List of chronometers on HMS Beagle

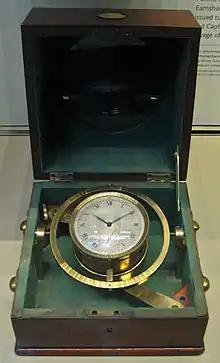
Chronometer made by Thomas Earnshaw, from "Beagle's" second voyage

Chronometers were formerly used for the accurate determination of longitude by ships at sea. By measuring the time of local solar noon compared to the time of noon at a reference point, the difference in longitude can be directly found. For this system to work, a timepiece showing the time at the reference point must be carried to the measuring point. A timepiece intended to remain accurate while subjected to the motions of a ship at sea and through extreme changes in environment, especially temperature, is called a chronometer. These were first built in the 18th century and were used extensively by mariners in the 19th century and into the 20th century, even after the widespread use of radio for time signals – the time signal was used to set the chronometer, but the instrument was still necessary to display the time.